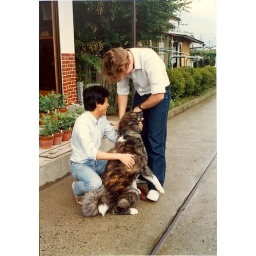
Gocho's eldest son and I w/their dog, in front of their house